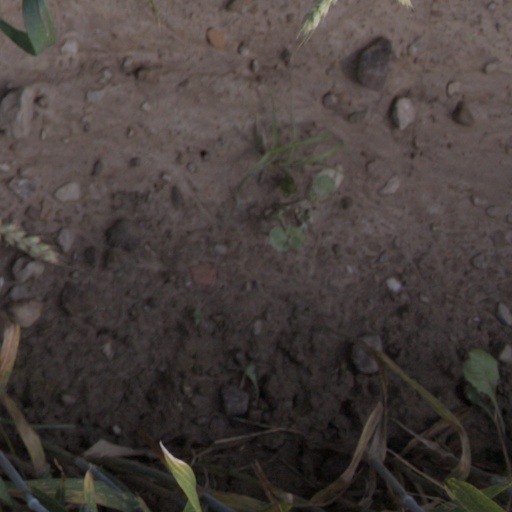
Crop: wheat